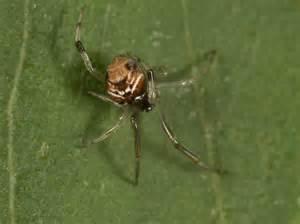
spider